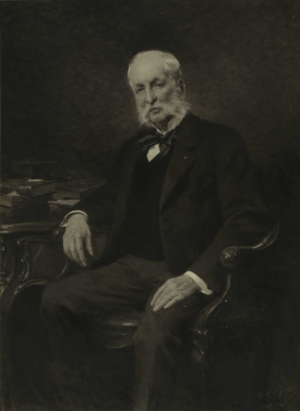
Portrait d'Eugène Goüin (1818-1909), par Aimé Morot
Aimé Nicolas Morot, né le 16 juin 1850 à Nancy et mort le 12 août 1913 à Dinard, est un peintre et sculpteur français.
Le château de la Plaine est un château situé sur la commune de Fondettes, dans le département d'Indre-et-Loire.
Eugène Goüin, né le 18 septembre 1818 au château des Douets, à Saint-Symphorien près de Tours, et mort le 31 mai 1909 à Paris, est un banquier et homme politique français. Surnommé le Pereire tourangeau, il était un des plus remarquables financiers français de l'époque moderne et traitait avec les plus grosses fortunes. Il est un des fondateurs de la Banque de Paris puis de la Banque de Paris et des Pays-Bas, dont il assure la présidence du conseil d'administration de 1895 à sa mort.
La famille Goüin est une dynastie française de banquiers et d'industriels.